Paolo Morando

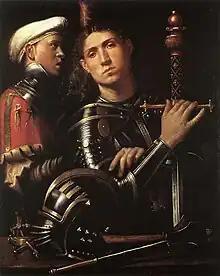
"Portrait of Warrior with his Equerry", Oil on panel, Uffizi, 1518-1522

Paolo Morando (1486–1522), also known as il Cavazzola, was an Italian painter of the Renaissance, active mainly in his hometown of Verona. He appears to have been a pupil of Domenico Morone and his son Francesco Morone. He painted in a style resembling that of Giorgione.